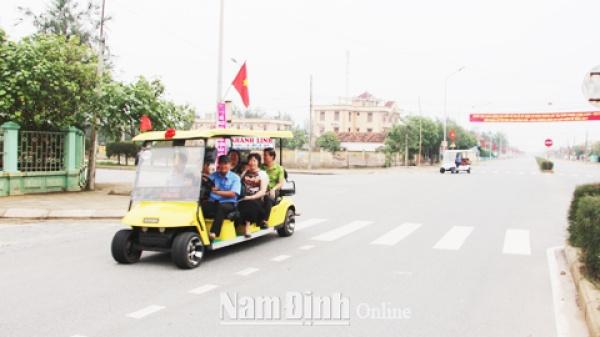
có một chiếc xe điện du lịch màu vàng đang chở khách trên đường